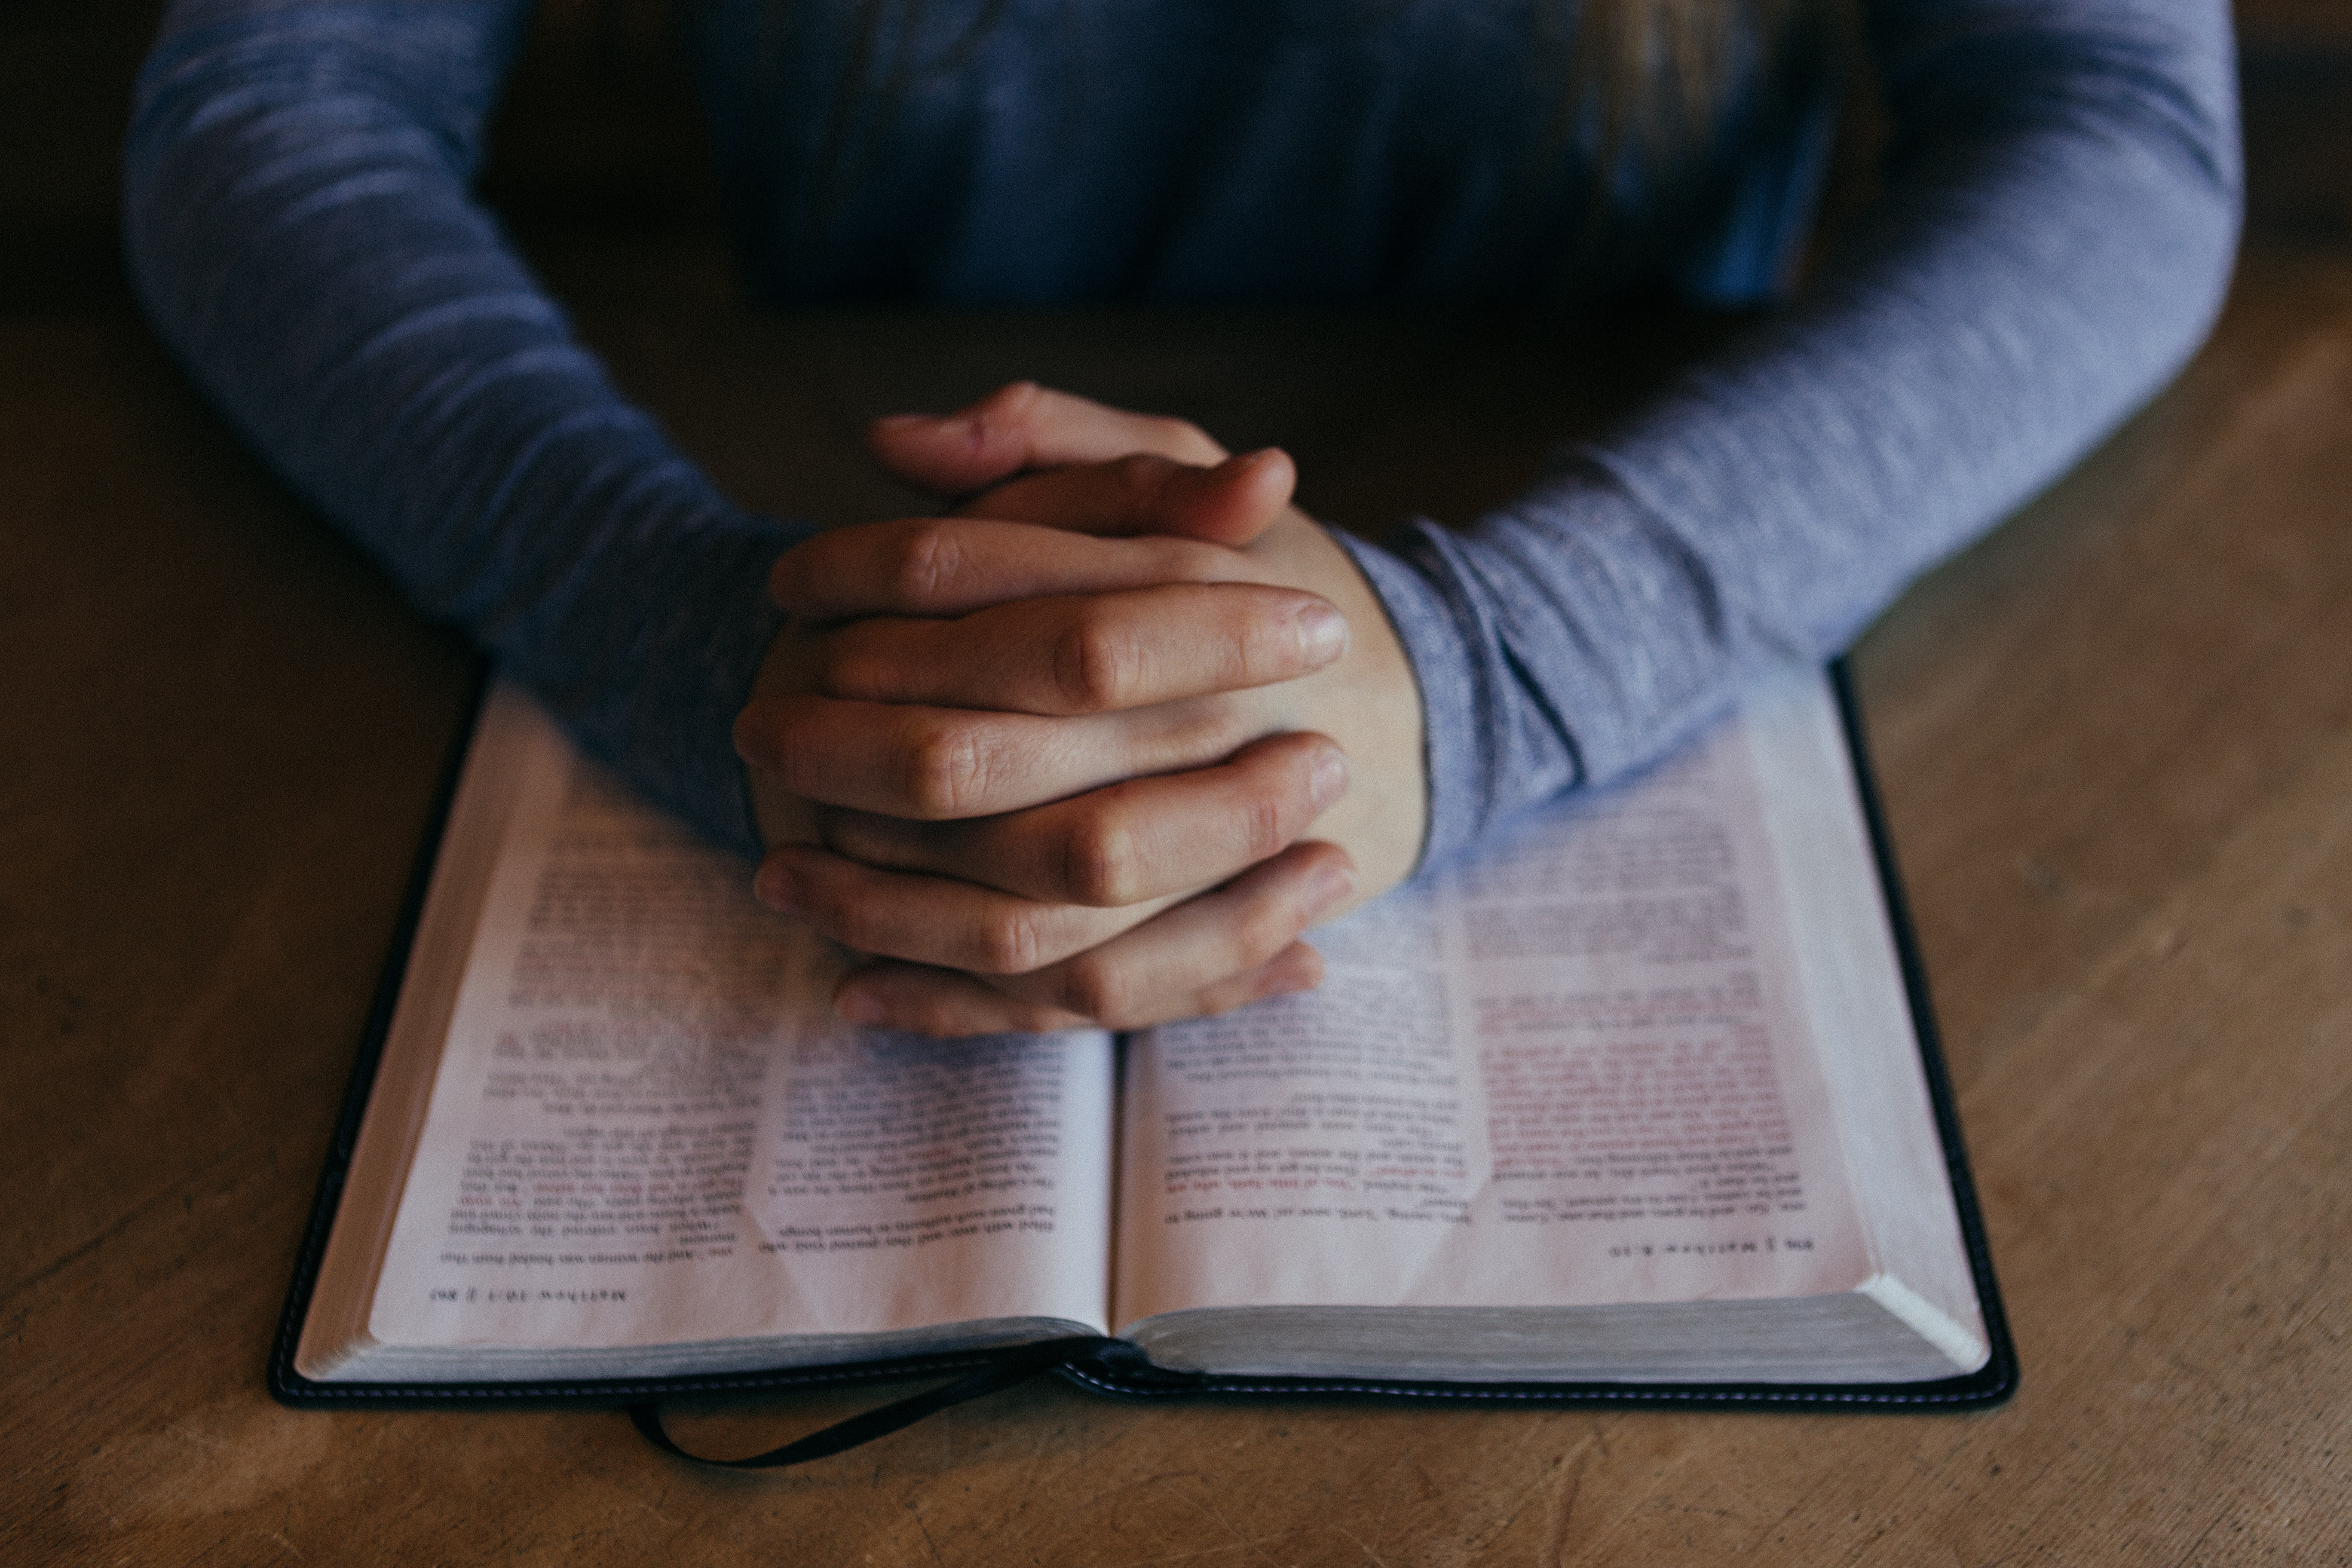
writing, hand, book, read, wood, finger, religion, christian, bible, literature, study, organ, document, hindu, torah, scientology, muslim, jewish, koran, sense, entwined, clasped, human action